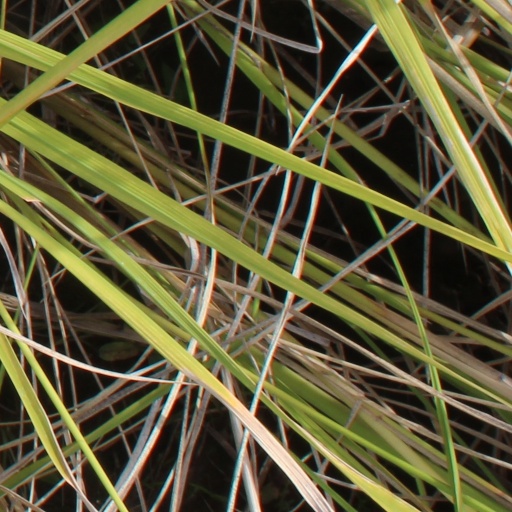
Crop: rice